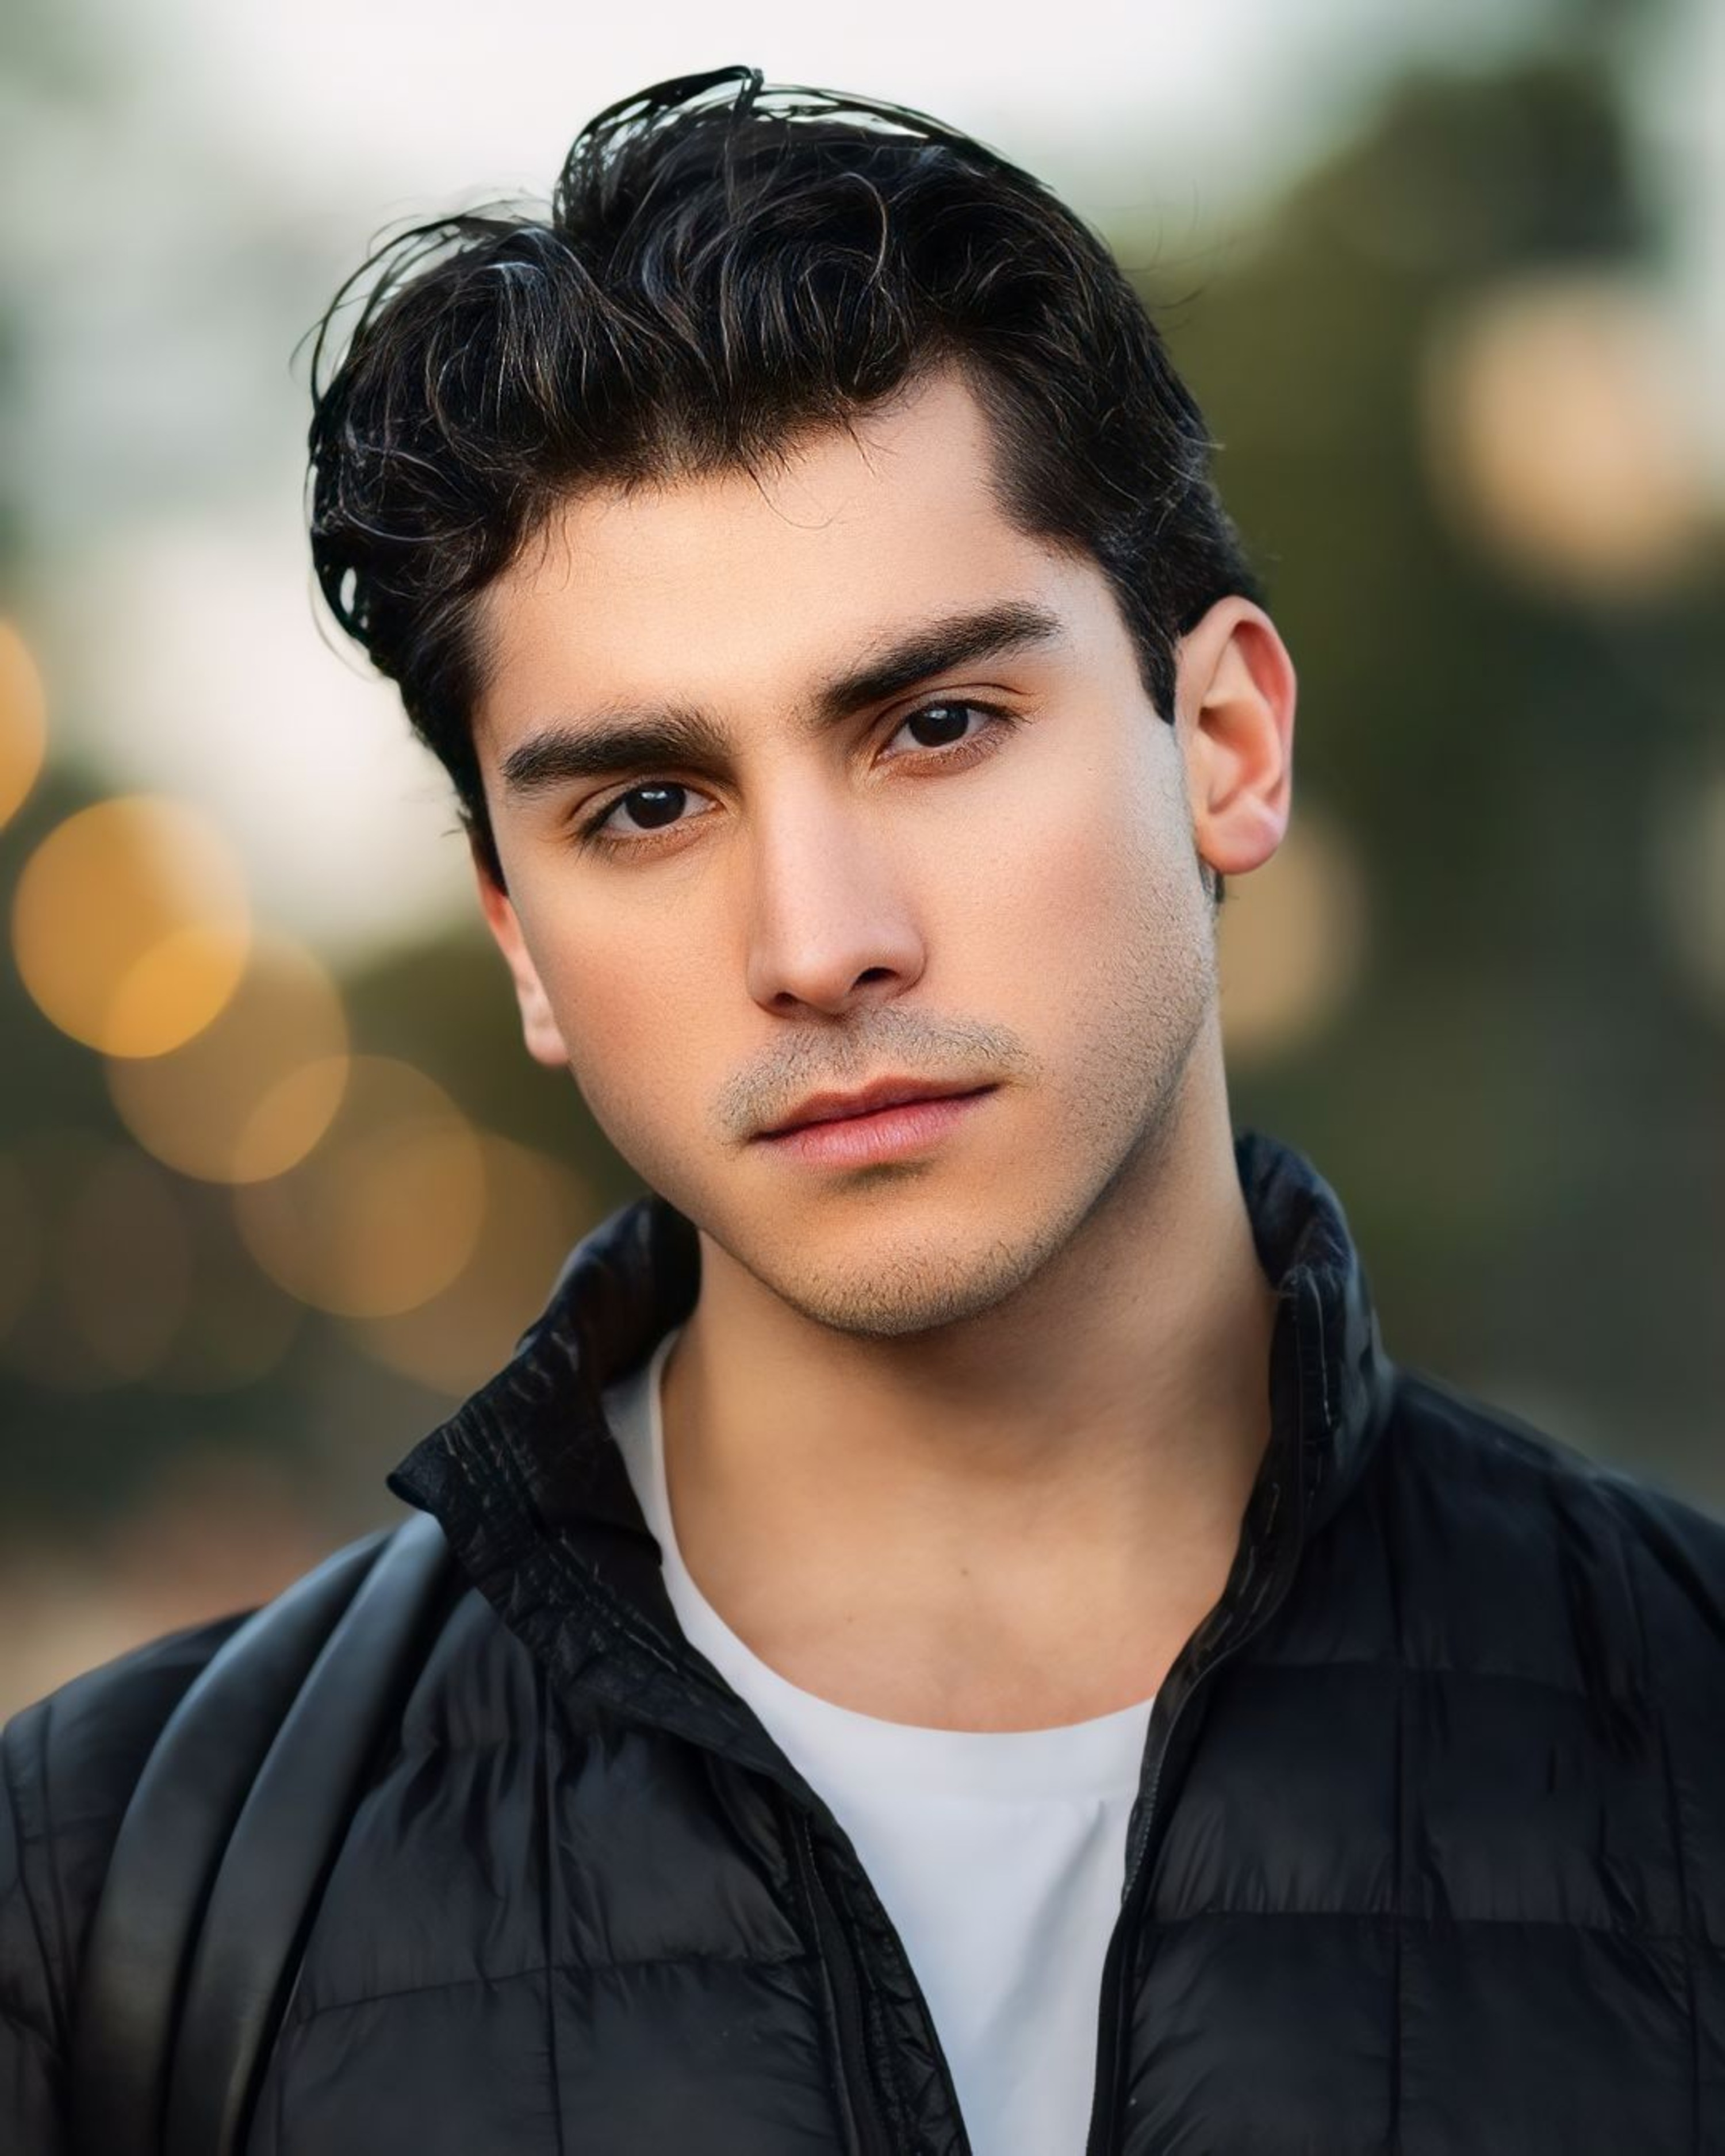
man, young, young man, portrait, headshot, photoshoot, white, t shirt, white t shirt, smile, smiling, forehead, lip, outerwear, eyelash, flash photography, jaw, neck, sleeve, cool, jacket, black hair, fashion model, formal wear, brown hair, portrait photography, fashion design, tree, photo shoot, white collar worker, eyewear, top